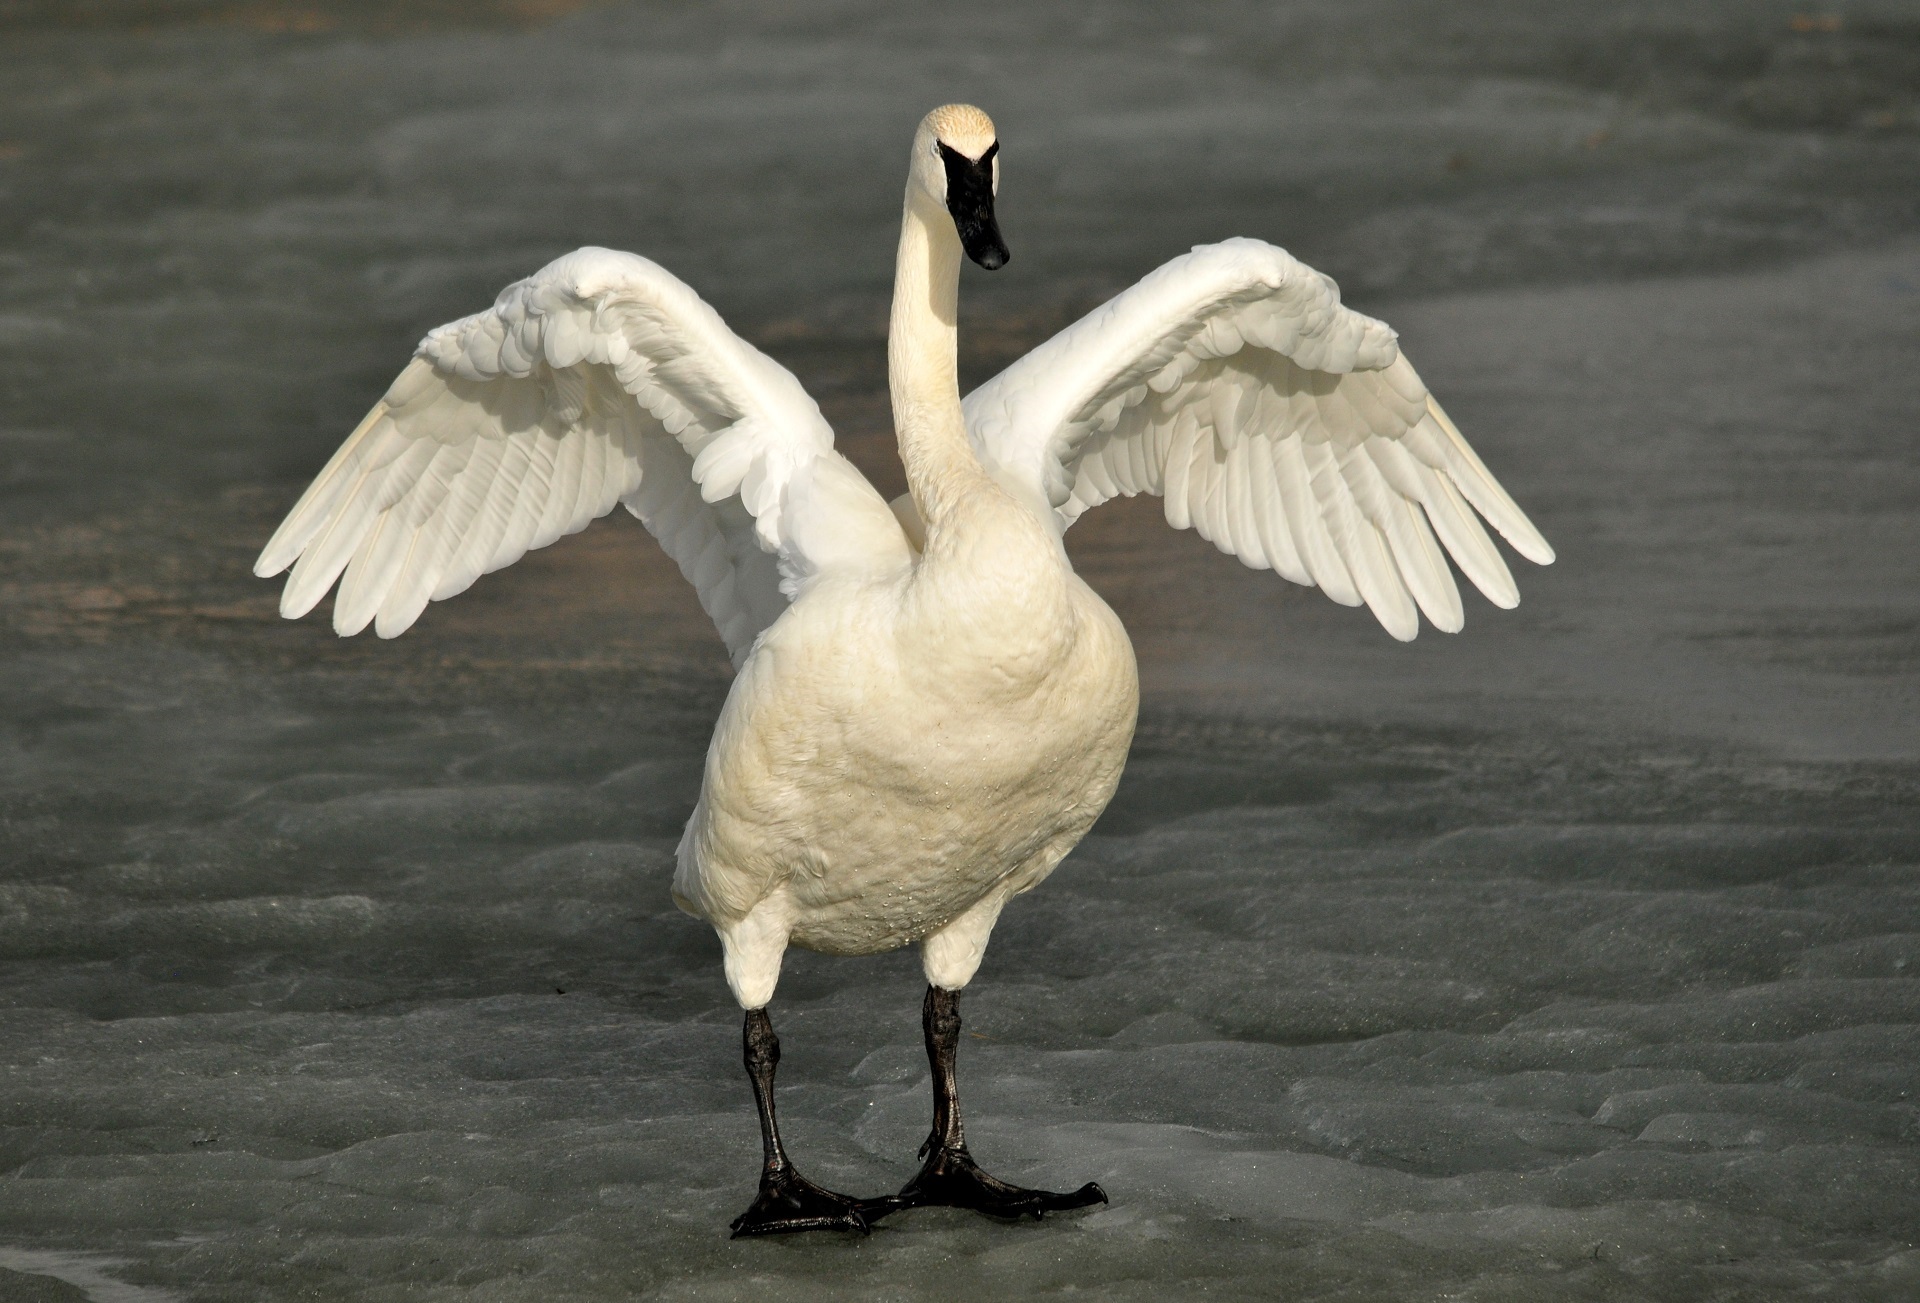
nature, bird, wing, white, wildlife, wild, standing, beak, flight, fowl, fauna, flapping, outdoors, swan, wings, cygnus, goose, vertebrate, reeds, waterfowl, waterbird, spread, water bird, trumpeter swan, ducks geese and swans